Danish National Cycle Route 4

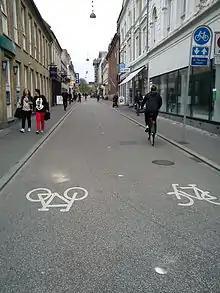
Frederiksgade in Aarhus is a part of the route

Danish national cycle route 4, is the fourth of the 11 Danish National Cycle Routes. It runs from Søndervig in West Jutland to Copenhagen on the island Zealand. The route is long, with 90% of this distance being along paved roads and one trip on a ferry between Aarhus and Odden.